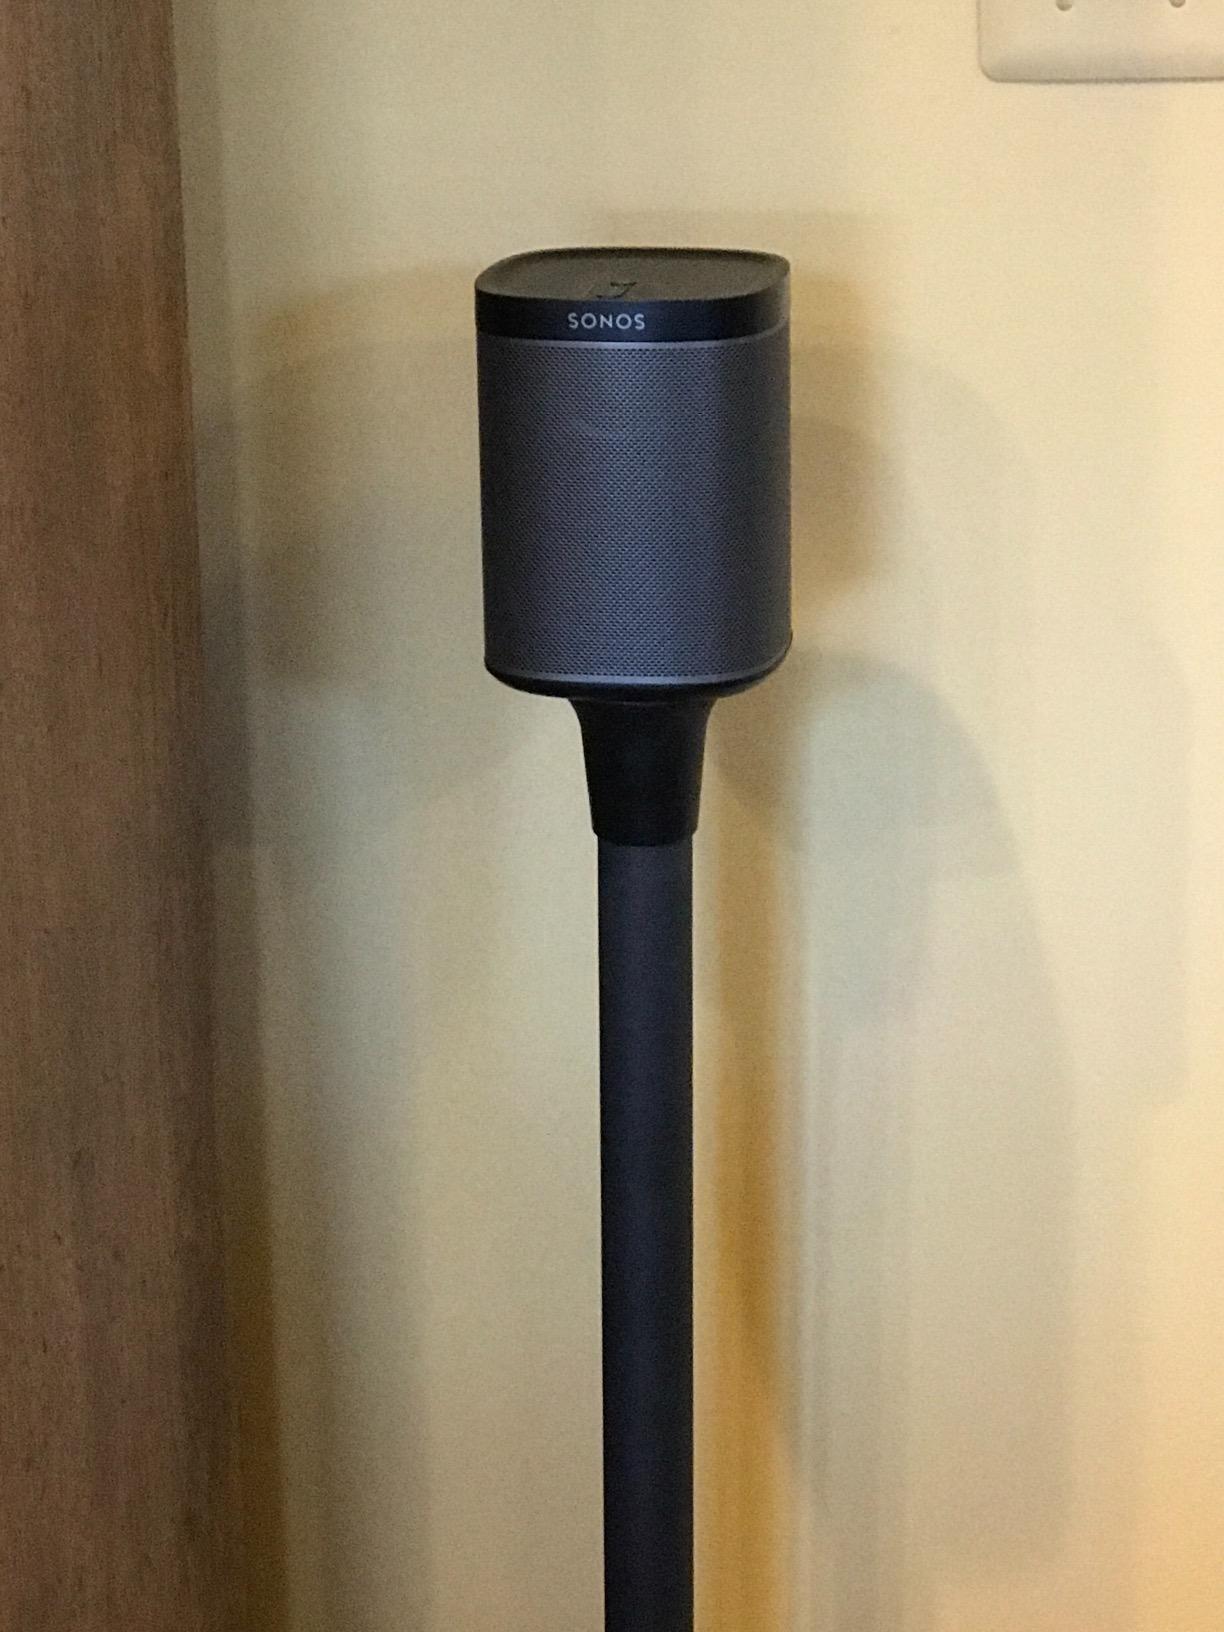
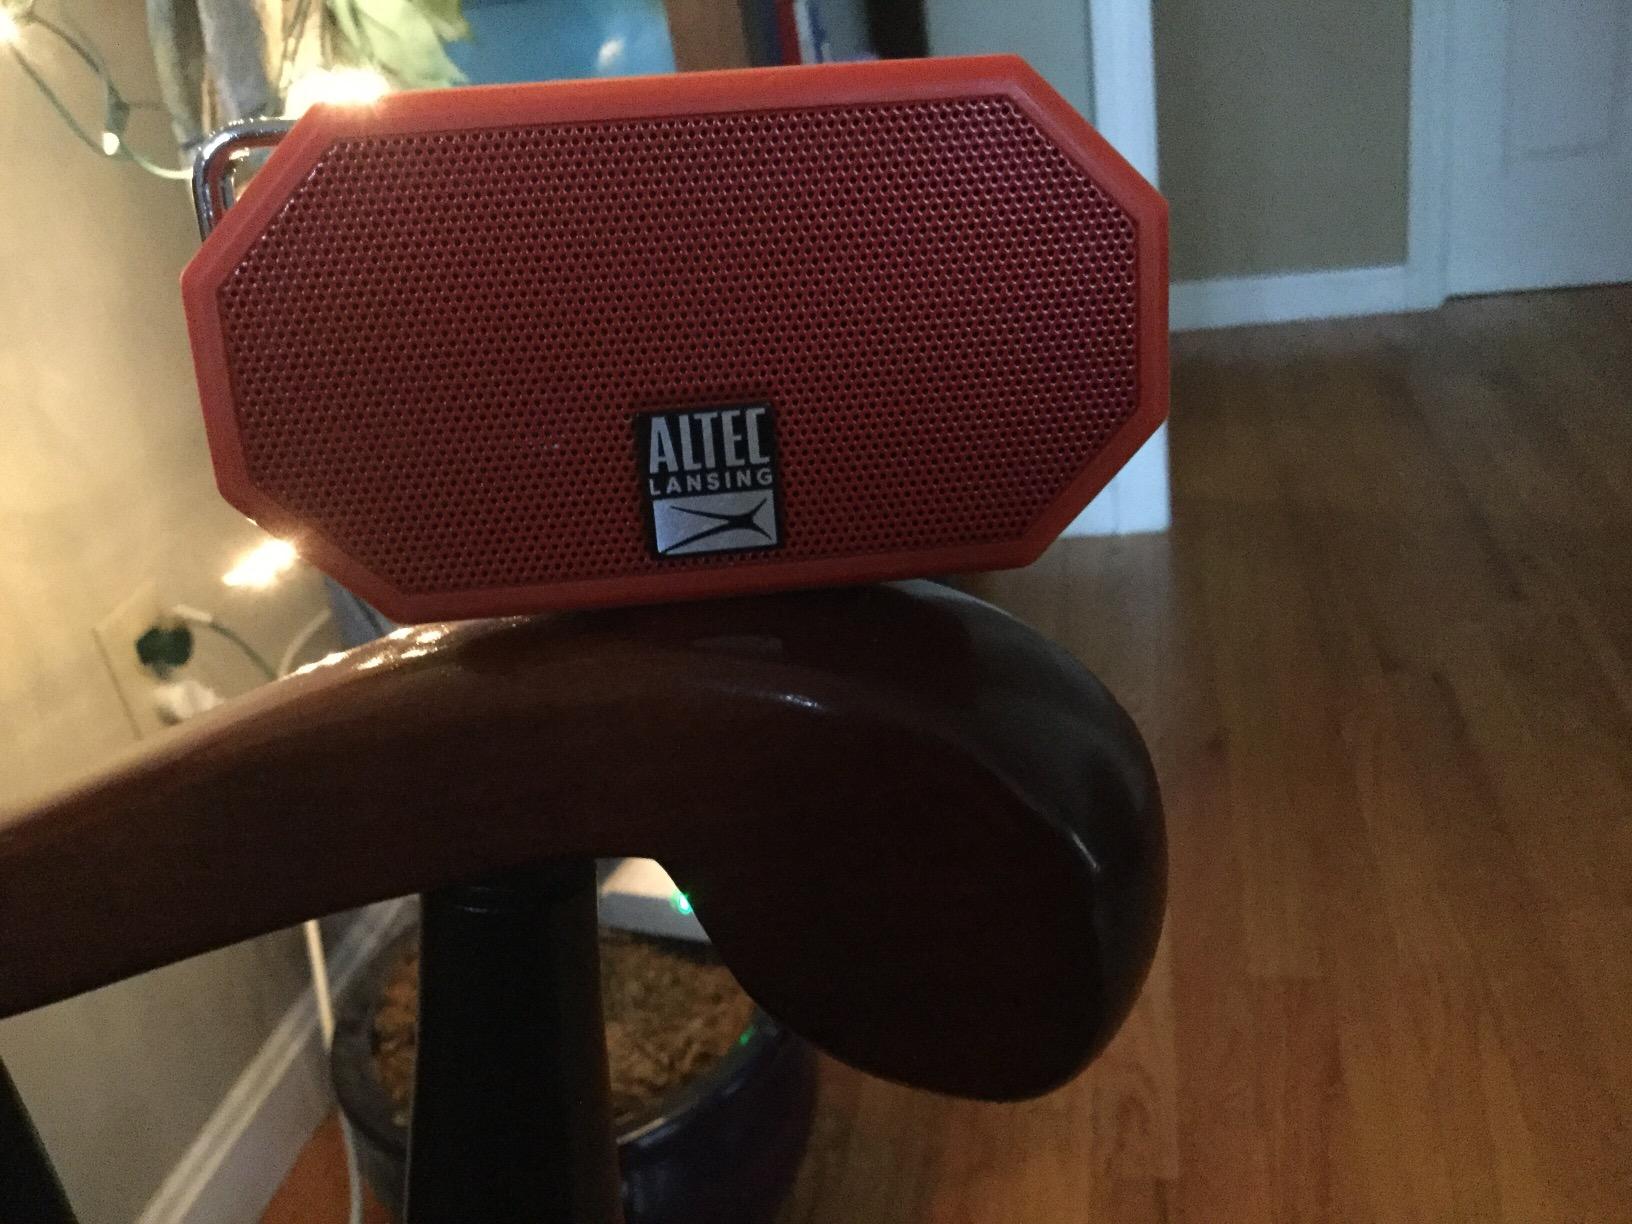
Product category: speaker
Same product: no